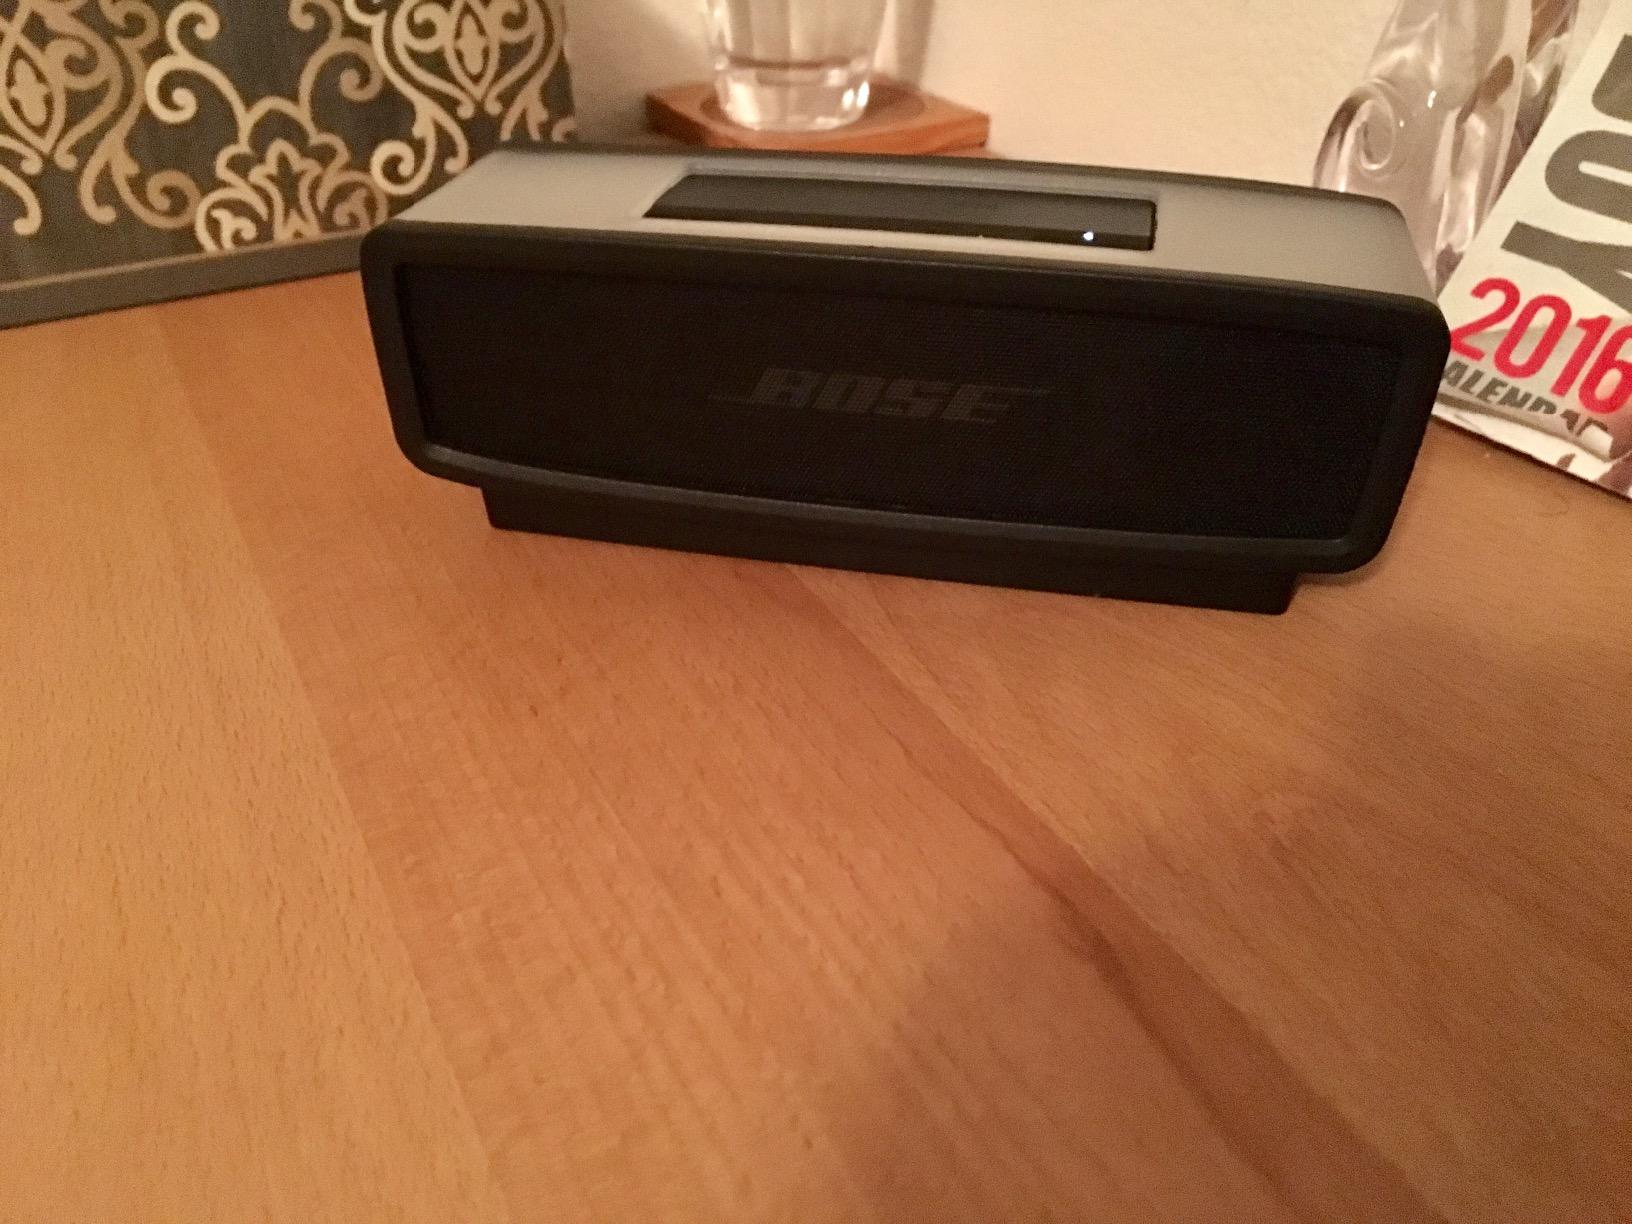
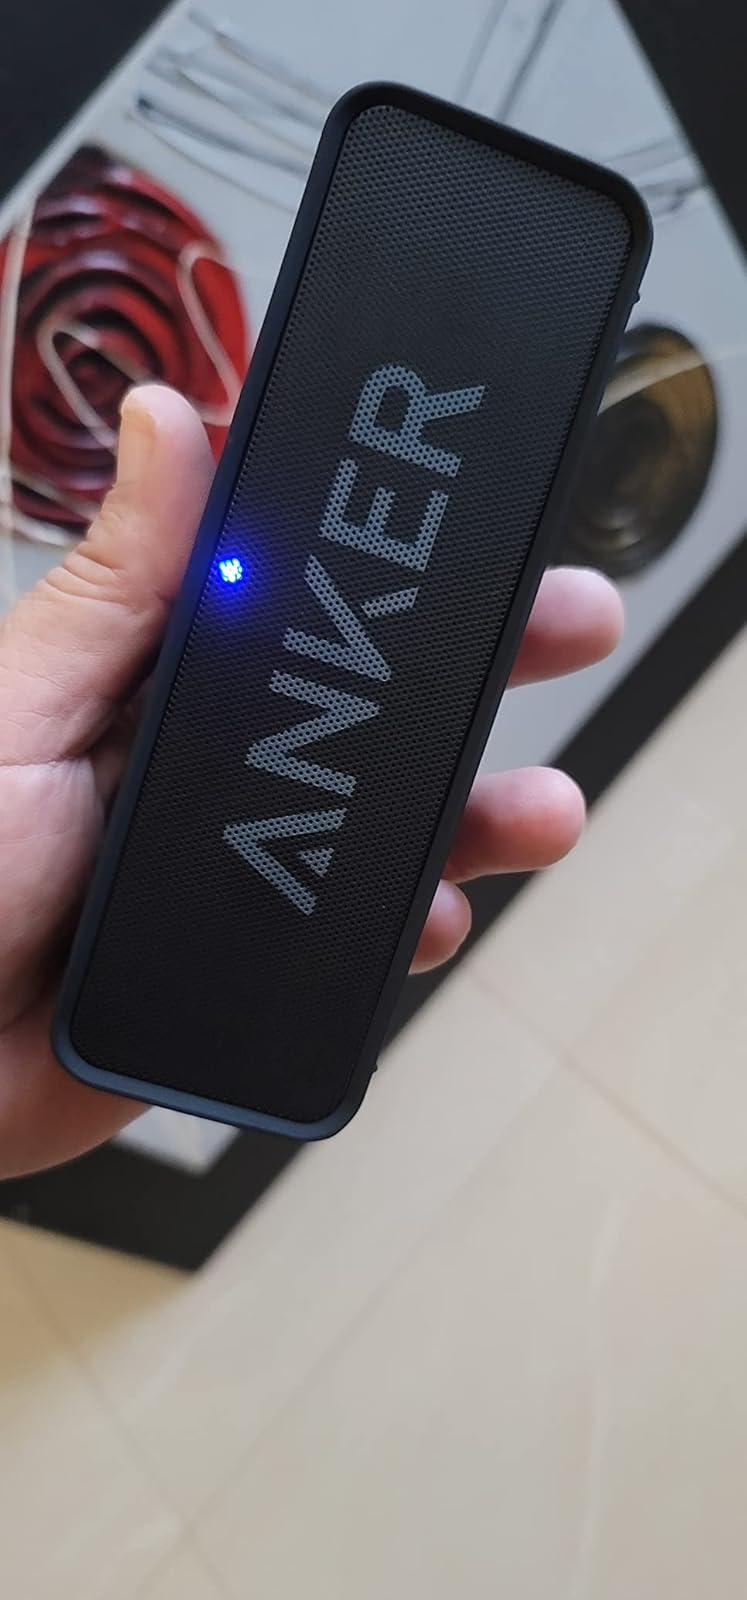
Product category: speaker
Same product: no